White cane

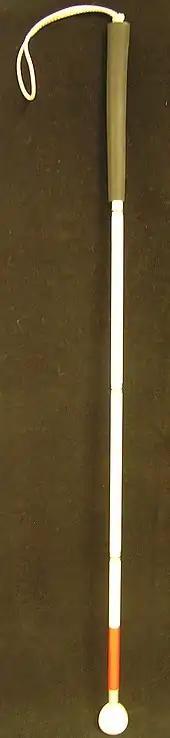
A white cane with a ball tip

A white cane is a device used by many people who are blind or visually impaired. A white cane primarily allows its user to scan their surroundings for obstacles or orientation marks, but is also helpful for onlookers in identifying the user as blind or visually impaired and taking appropriate care. The latter is the reason for the cane's white colour, which in many jurisdictions is mandatory.